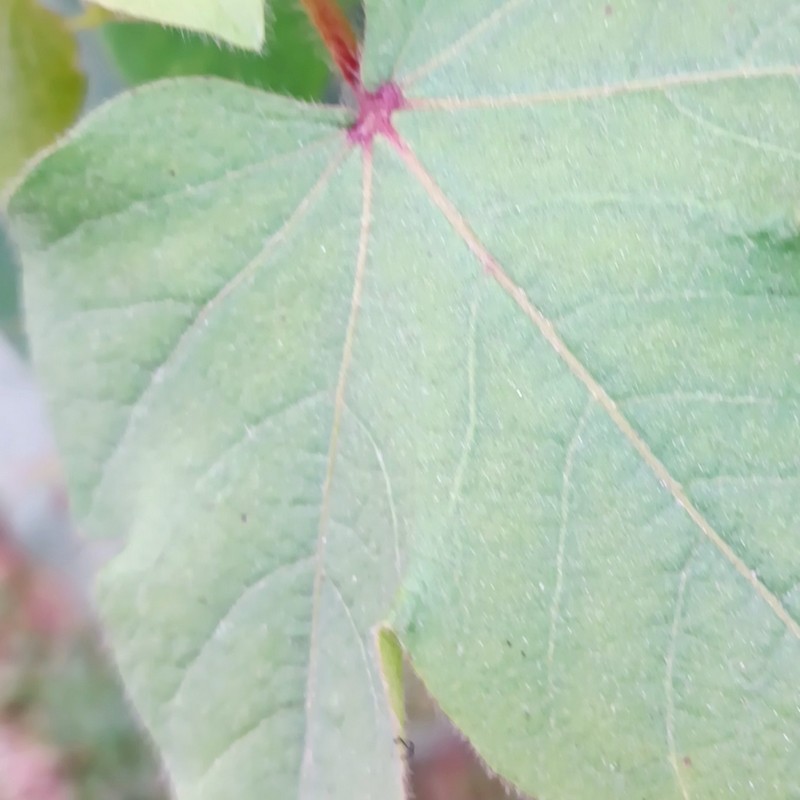
Label: Healthy Leaf